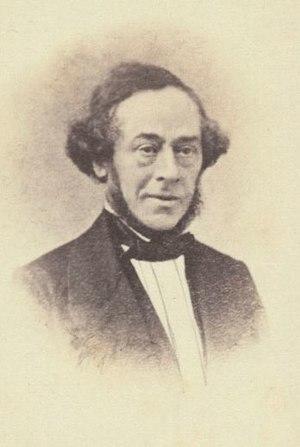
Ludwig Imhoff est un entomologiste suisse, né le 21 octobre 1801 à Bâle et mort le 13 septembre 1868 dans cette même ville.